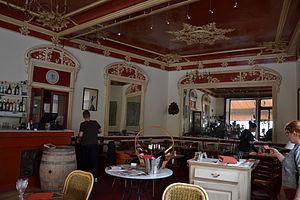
Café de la Paix de Valréassalle, élévation, décor intérieur
Un bistro est un petit café, un débit de boissons pouvant parfois offrir des services de restauration. Le mot a également donné naissance au concept de « bistronomie » ou gastronomie de bistrot : à Paris, mais aussi dans toute la France, et aujourd'hui dans toute l'Europe, des chefs cuisiniers célèbres offrent une cuisine inventive mais proposée à des prix abordables, car pratiquée dans des lieux moins protocolaires, à mi-chemin entre la grande cuisine et la brasserie.